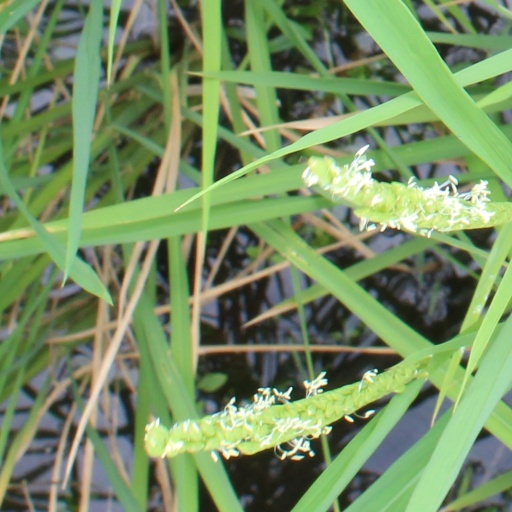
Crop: rice